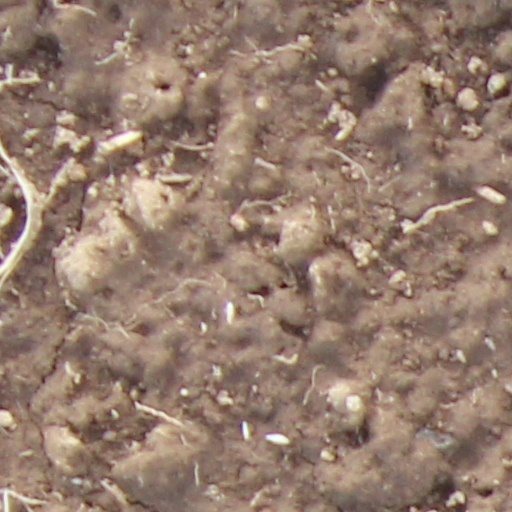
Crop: wheat